Kalligrammatidae

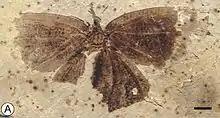
"Abrigramma calophleba"

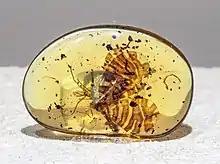
Unidentified kalligrammatid included in Burmese amber

There are currently six described subfamilies of kalligrammatid, with all but two genera placed into them. The remaining two genera "Makarkinia" and "Palparites" have been left "incertae sedis".